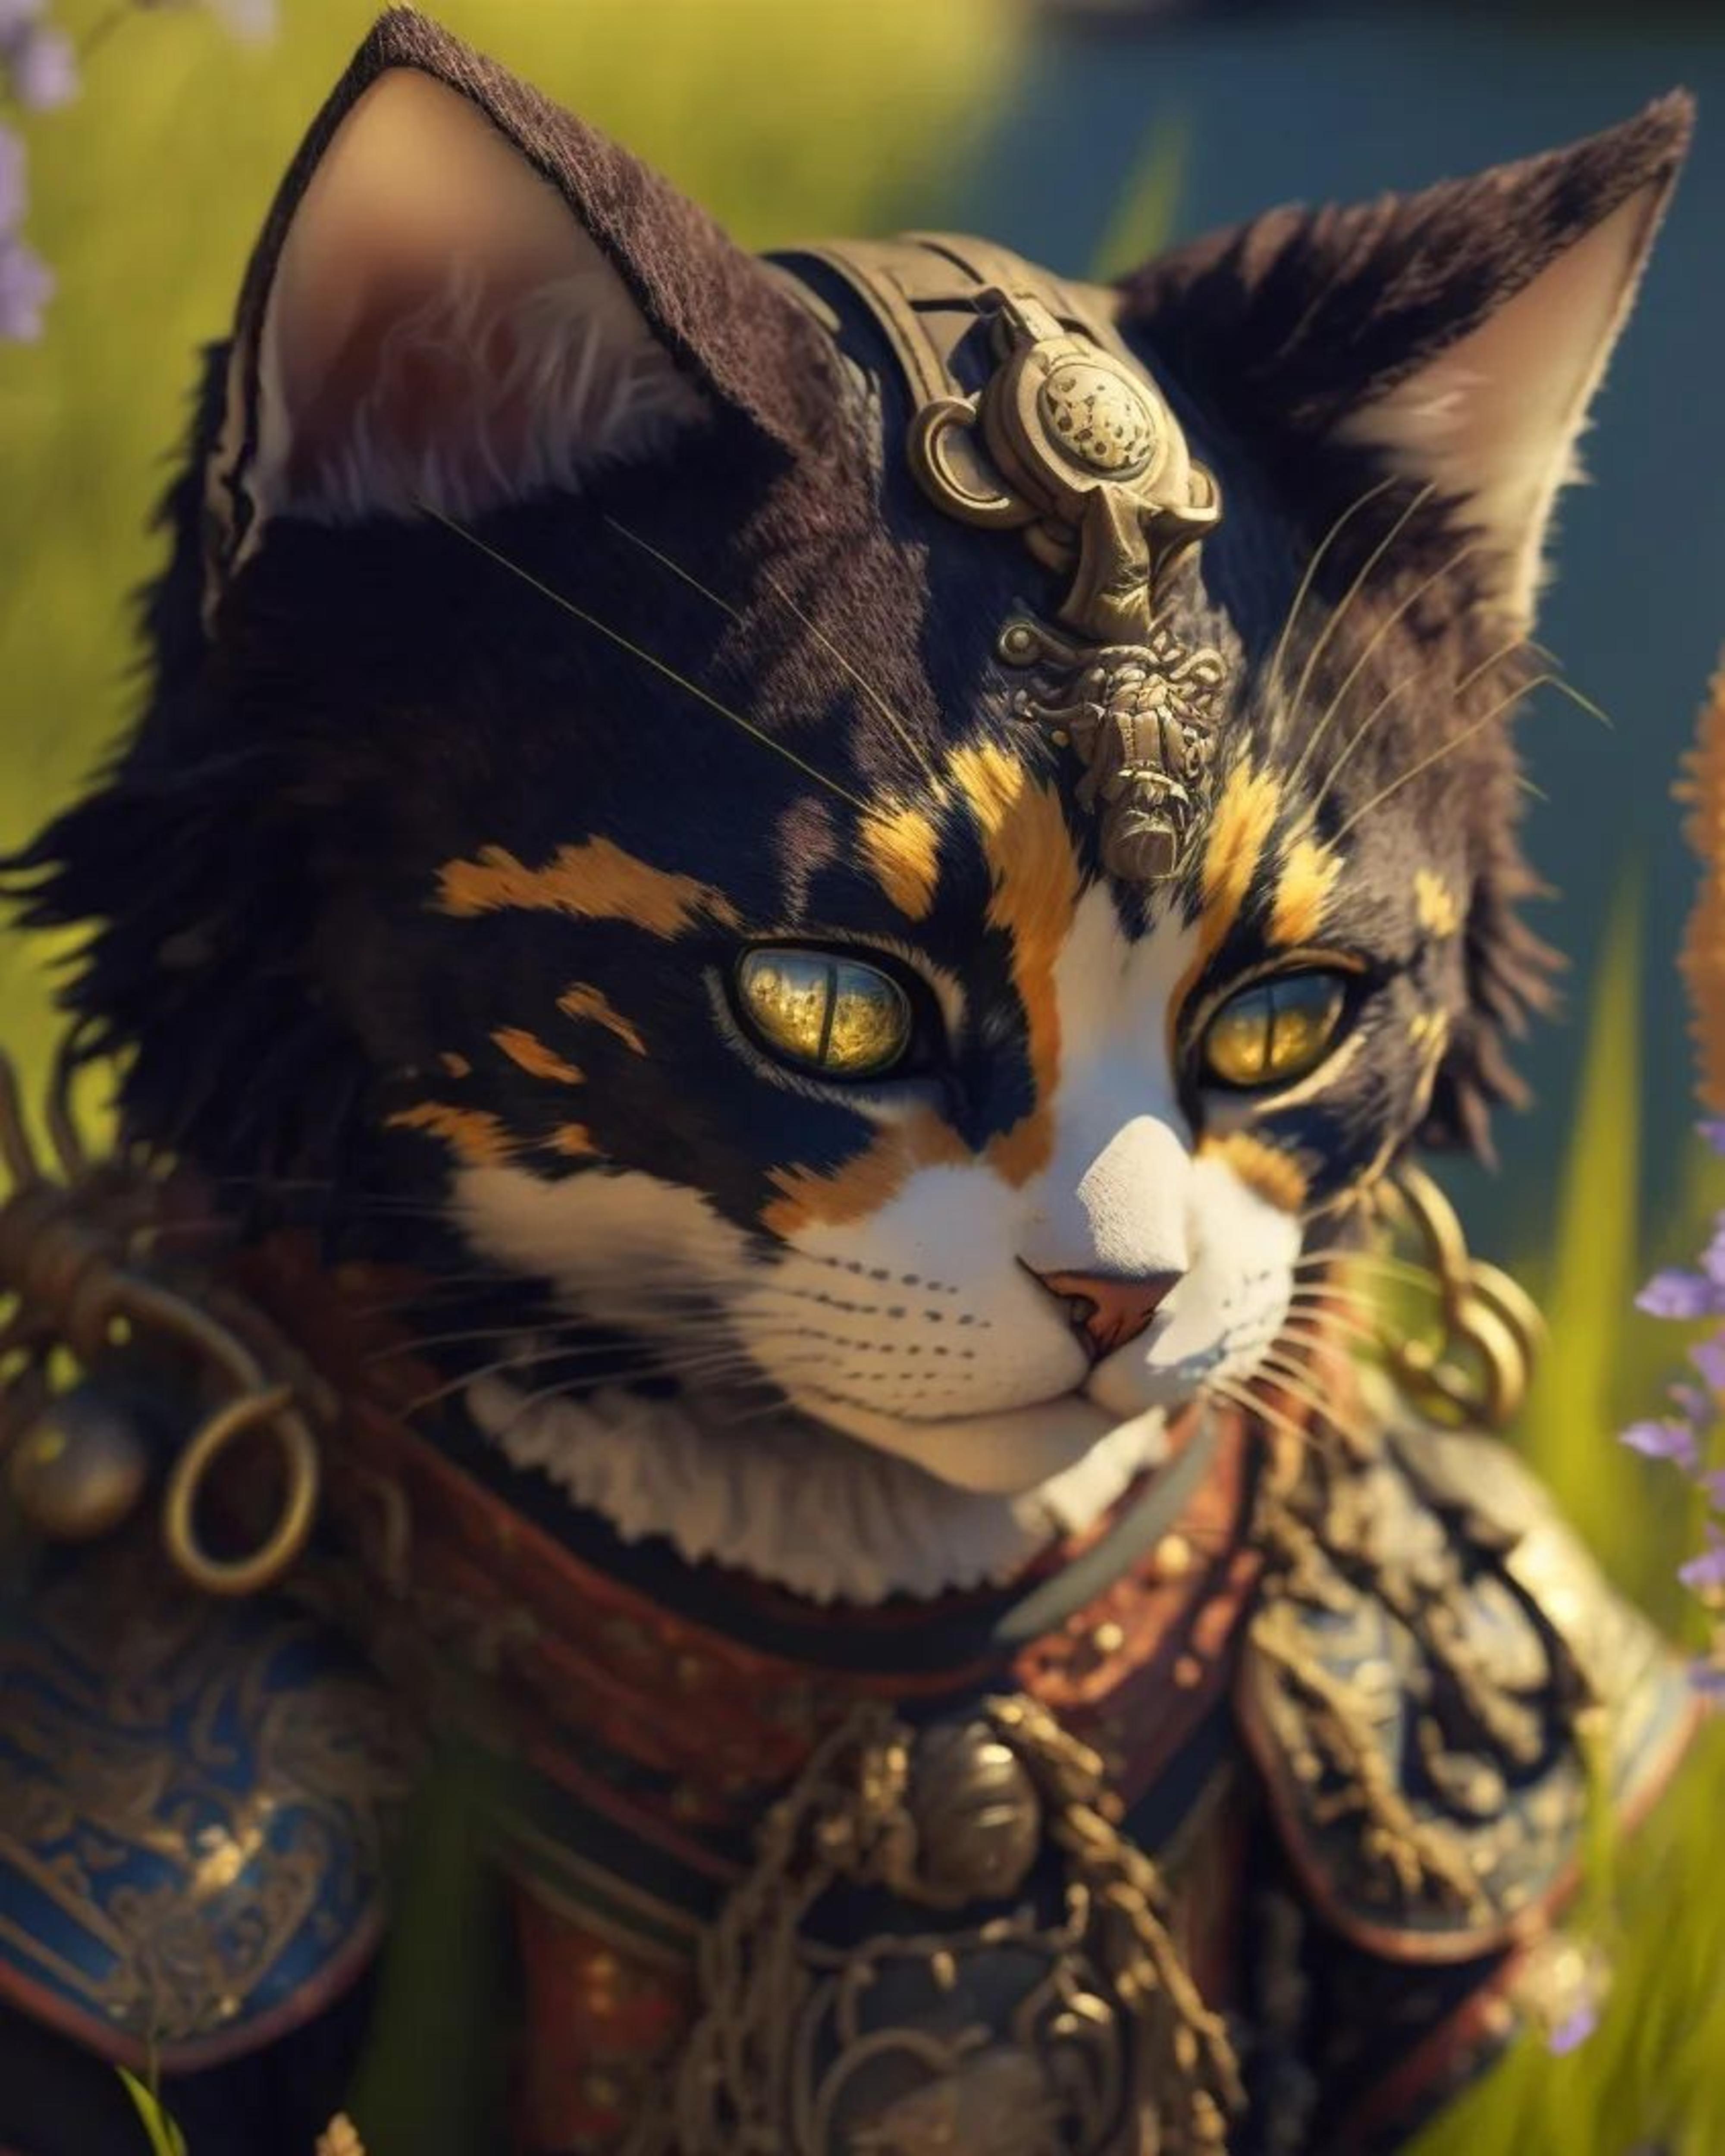
ai, plant, cat, eye, felidae, carnivore, iris, small to medium sized cats, whiskers, tree, fawn, grass, art, painting, snout, terrestrial animal, tail, close up, fur, domestic short haired cat, wildlife, illustration, visual arts, pattern, drawing, paw